Earl D. Eisenhower

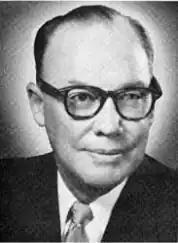
Portrait of Earl D. Eisenhower from the 1965–1966 Illinois Blue Book

Earl Dewey Eisenhower (February 1, 1898 – December 18, 1968) was an American electrical engineer and legislator, as well as the younger brother of U.S. President Dwight D. Eisenhower.